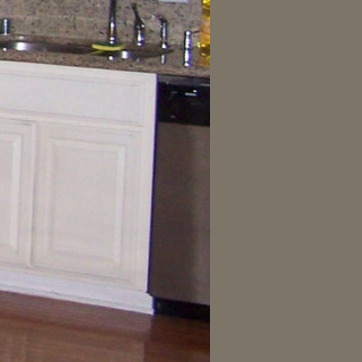
Material: metal